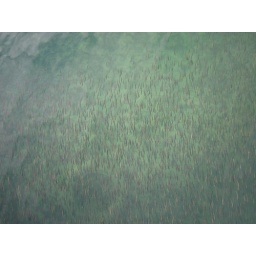
clear water in swiss lake